Olympic marmot

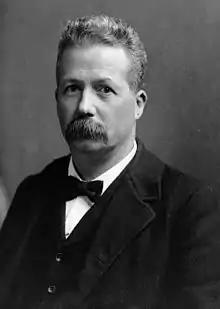
Clinton Hart Merriam, the first to describe the Olympic marmot

American zoologist and ethnographer Clinton Hart Merriam first formally described the Olympic marmot in 1898, as "Arctomys olympus", from a specimen he and Vernon Orlando Bailey collected on the Sol Duc River. The genus, "Arctomys", is from the Greek for "bear-mouse". The species name, "olympus" (Olympic in Greek), was given because this species is native to the Olympic Peninsula. The species now is classified with all other marmots in the genus "Marmota". Zoologist R. L. Rausch classified the Olympic marmot as the subspecies "olympus" of "Marmota marmota" (he included all North American marmots in this species, which now only includes the Eurasian Alpine marmot) in 1953, but it has usually been treated as a distinct species, a classification supported by taxonomic reviews starting with that of zoologist Robert S. Hoffmann and colleagues in 1979.